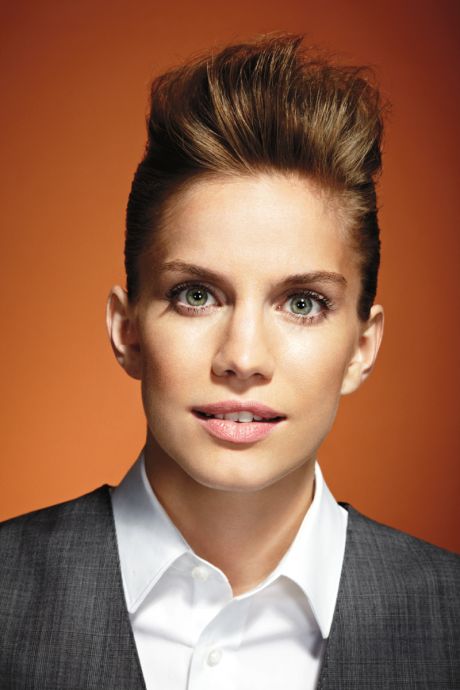
Gender: men